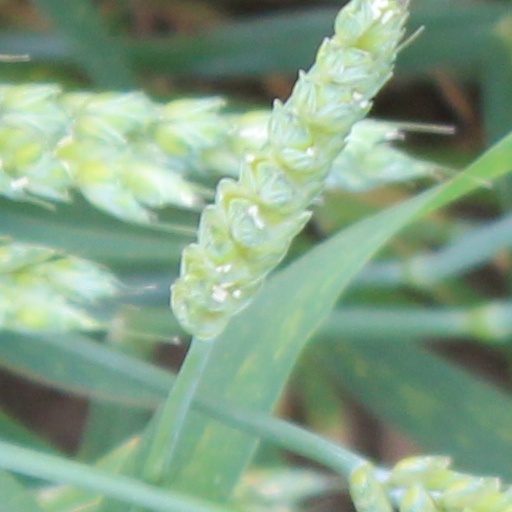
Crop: wheat